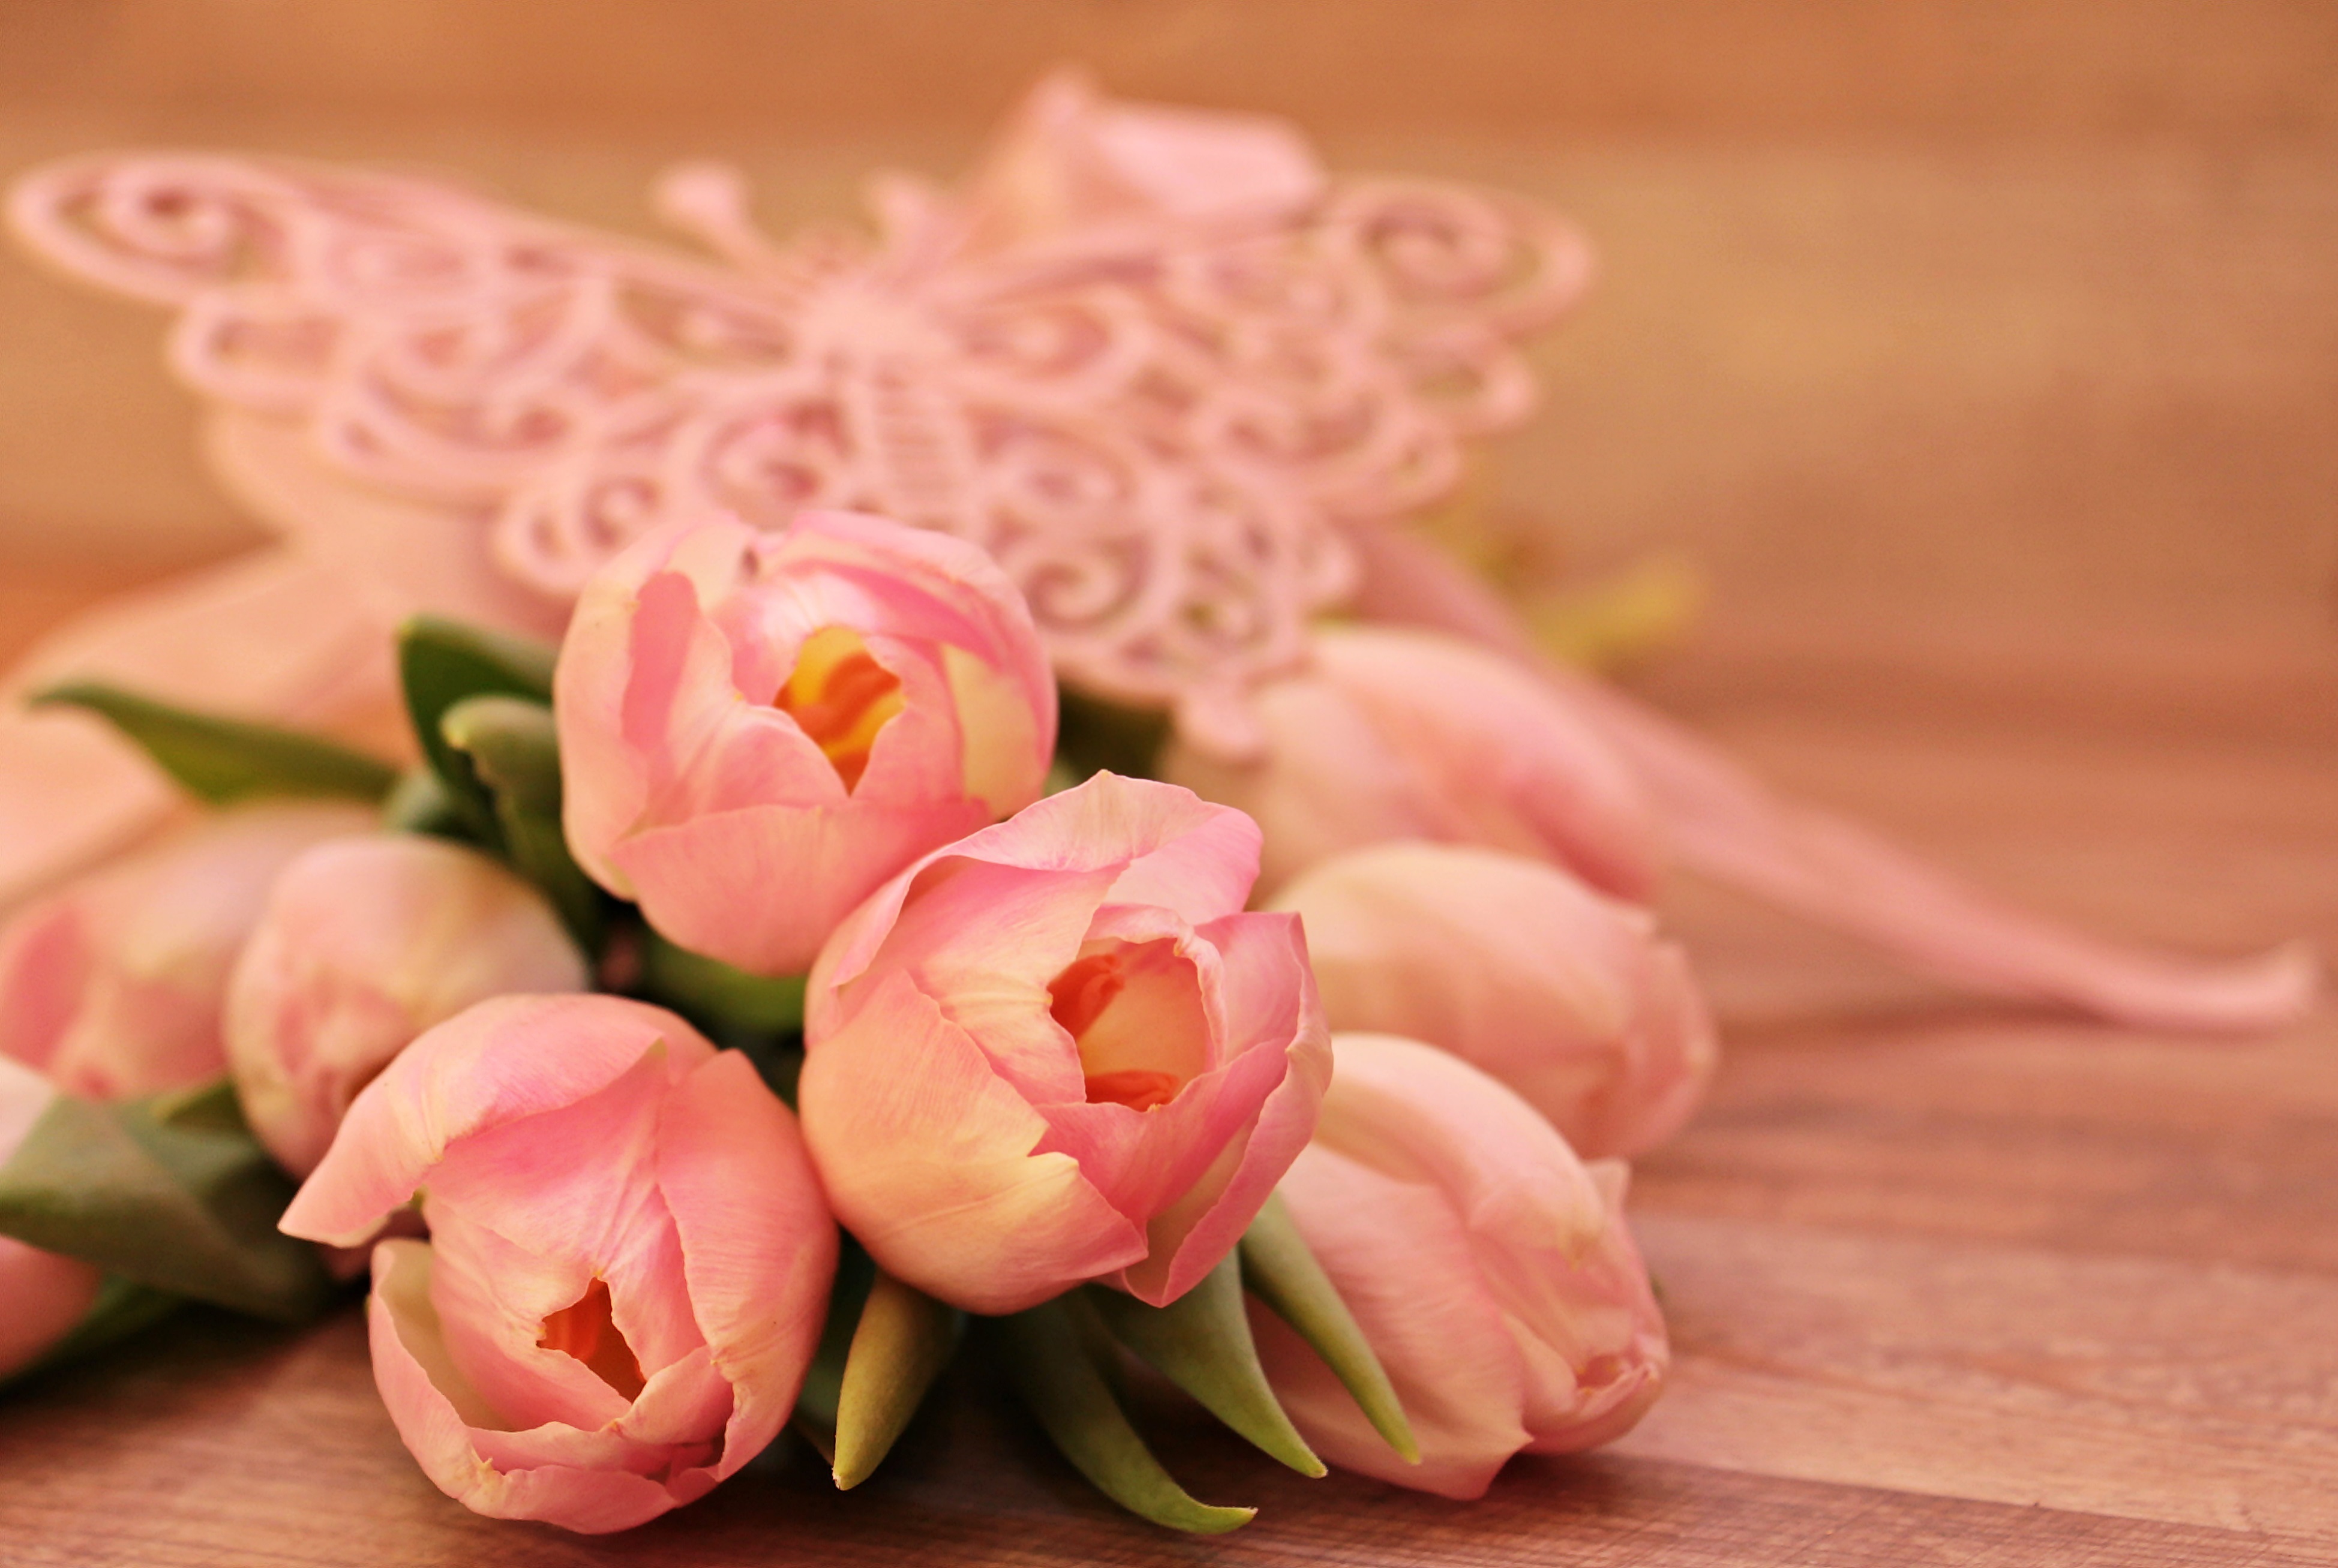
plant, flower, petal, spring, romance, romantic, nostalgia, butterfly, pink, close, flora, map, thank you, flowers, cheerful, floral greeting, background, beauty, nostalgic, tulips, lying, loop, tender, greeting, greeting card, bouquet of flowers, floristry, give, give away, early bloomer, spring flower, tulipa, tenderness, concerns, pink flowers, fr hlingsanfang, flowering plant, joy of life, ornamental flower, mother's day, schnittblume, flower bouquet, cut flowers, soft pink, floral design, breeding tulip, tulips pink, land plant, flower arranging, butterfly pink, bow pink, loop tape